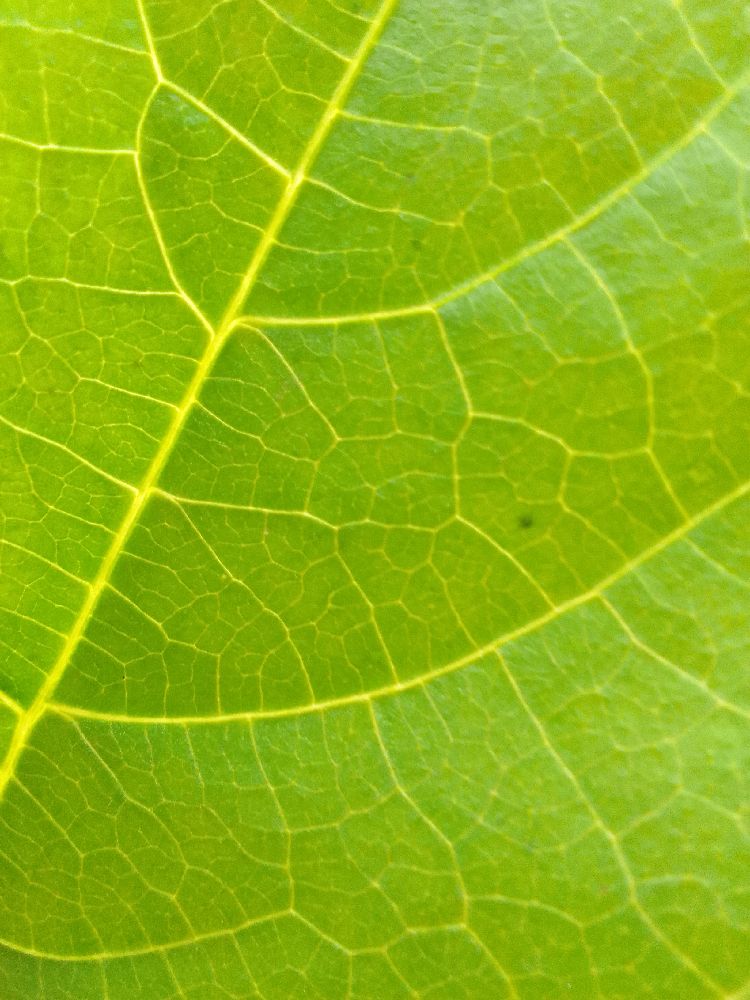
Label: healthy